Political repression in North Korea

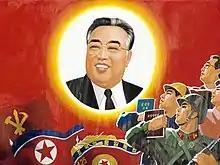
Kim Il Sung developed "Juche".

"Juche" ideology, a variant of Marxism-Leninism, was developed by Kim Il Sung. While initially similar to Marxism-Leninism, the ideology emphasises "Political independence, Economic self-sustenance, and Self-reliance" as stated in a speech delivered by Kim Il Sung on the 14th of April 1965. "Juche" focuses on leadership of the masses, and, according to "Juche", the only man who can lead the masses to have success is Kim Il Sung. This consolidated his supreme position over the Workers' Party and North Korea.